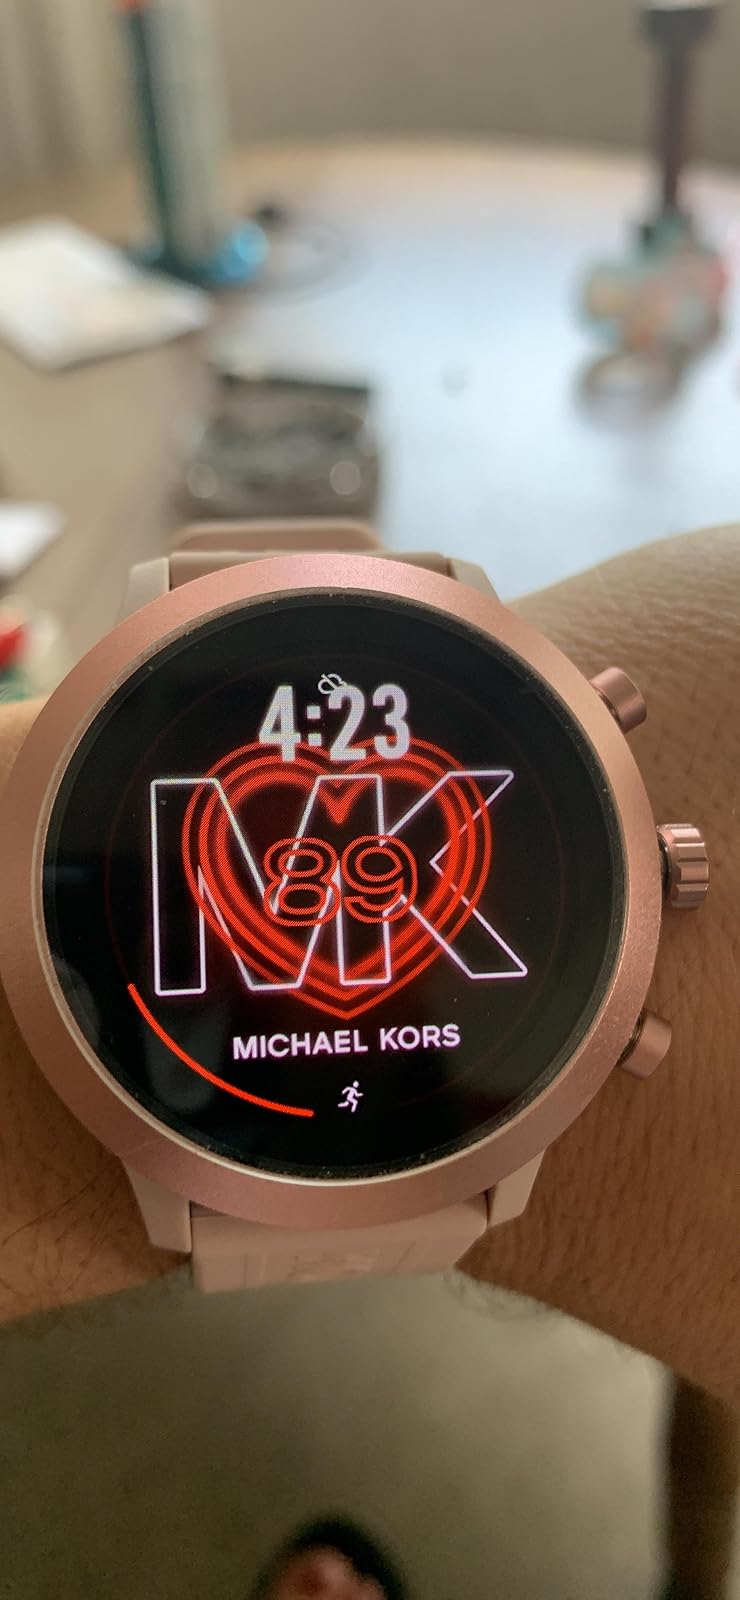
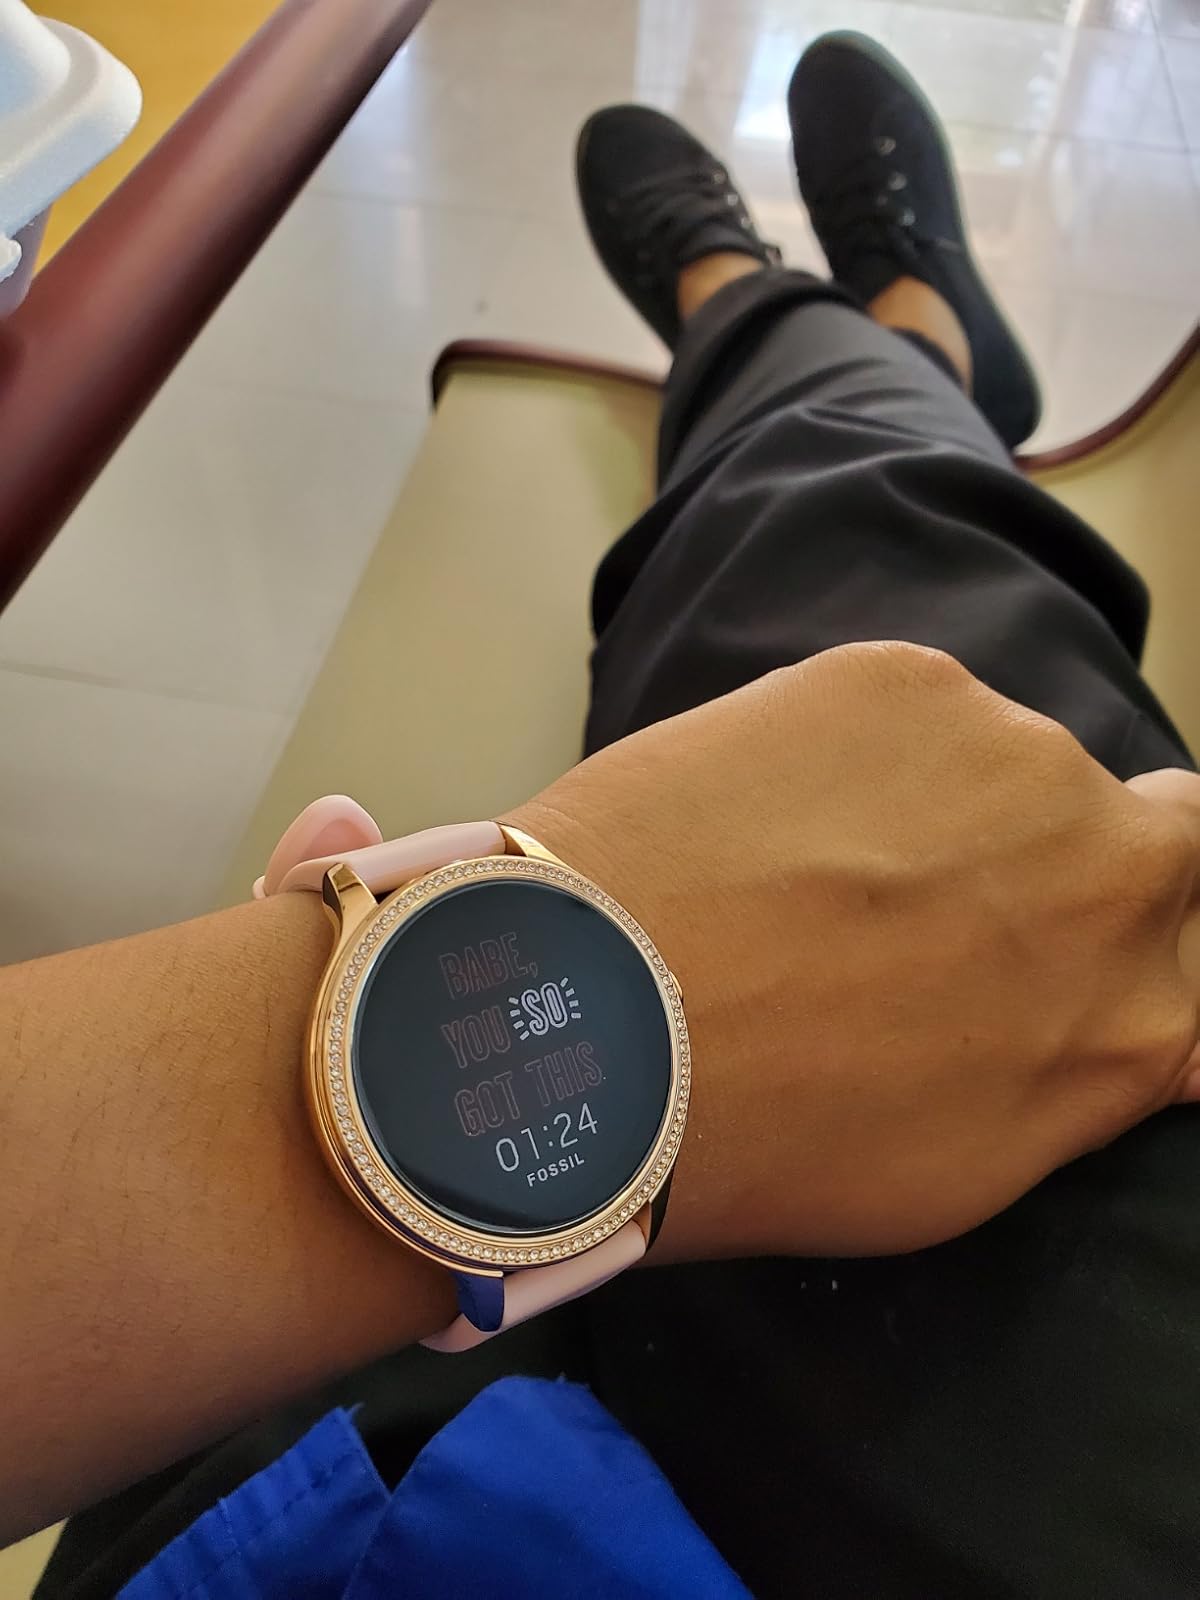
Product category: smartwatch
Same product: no